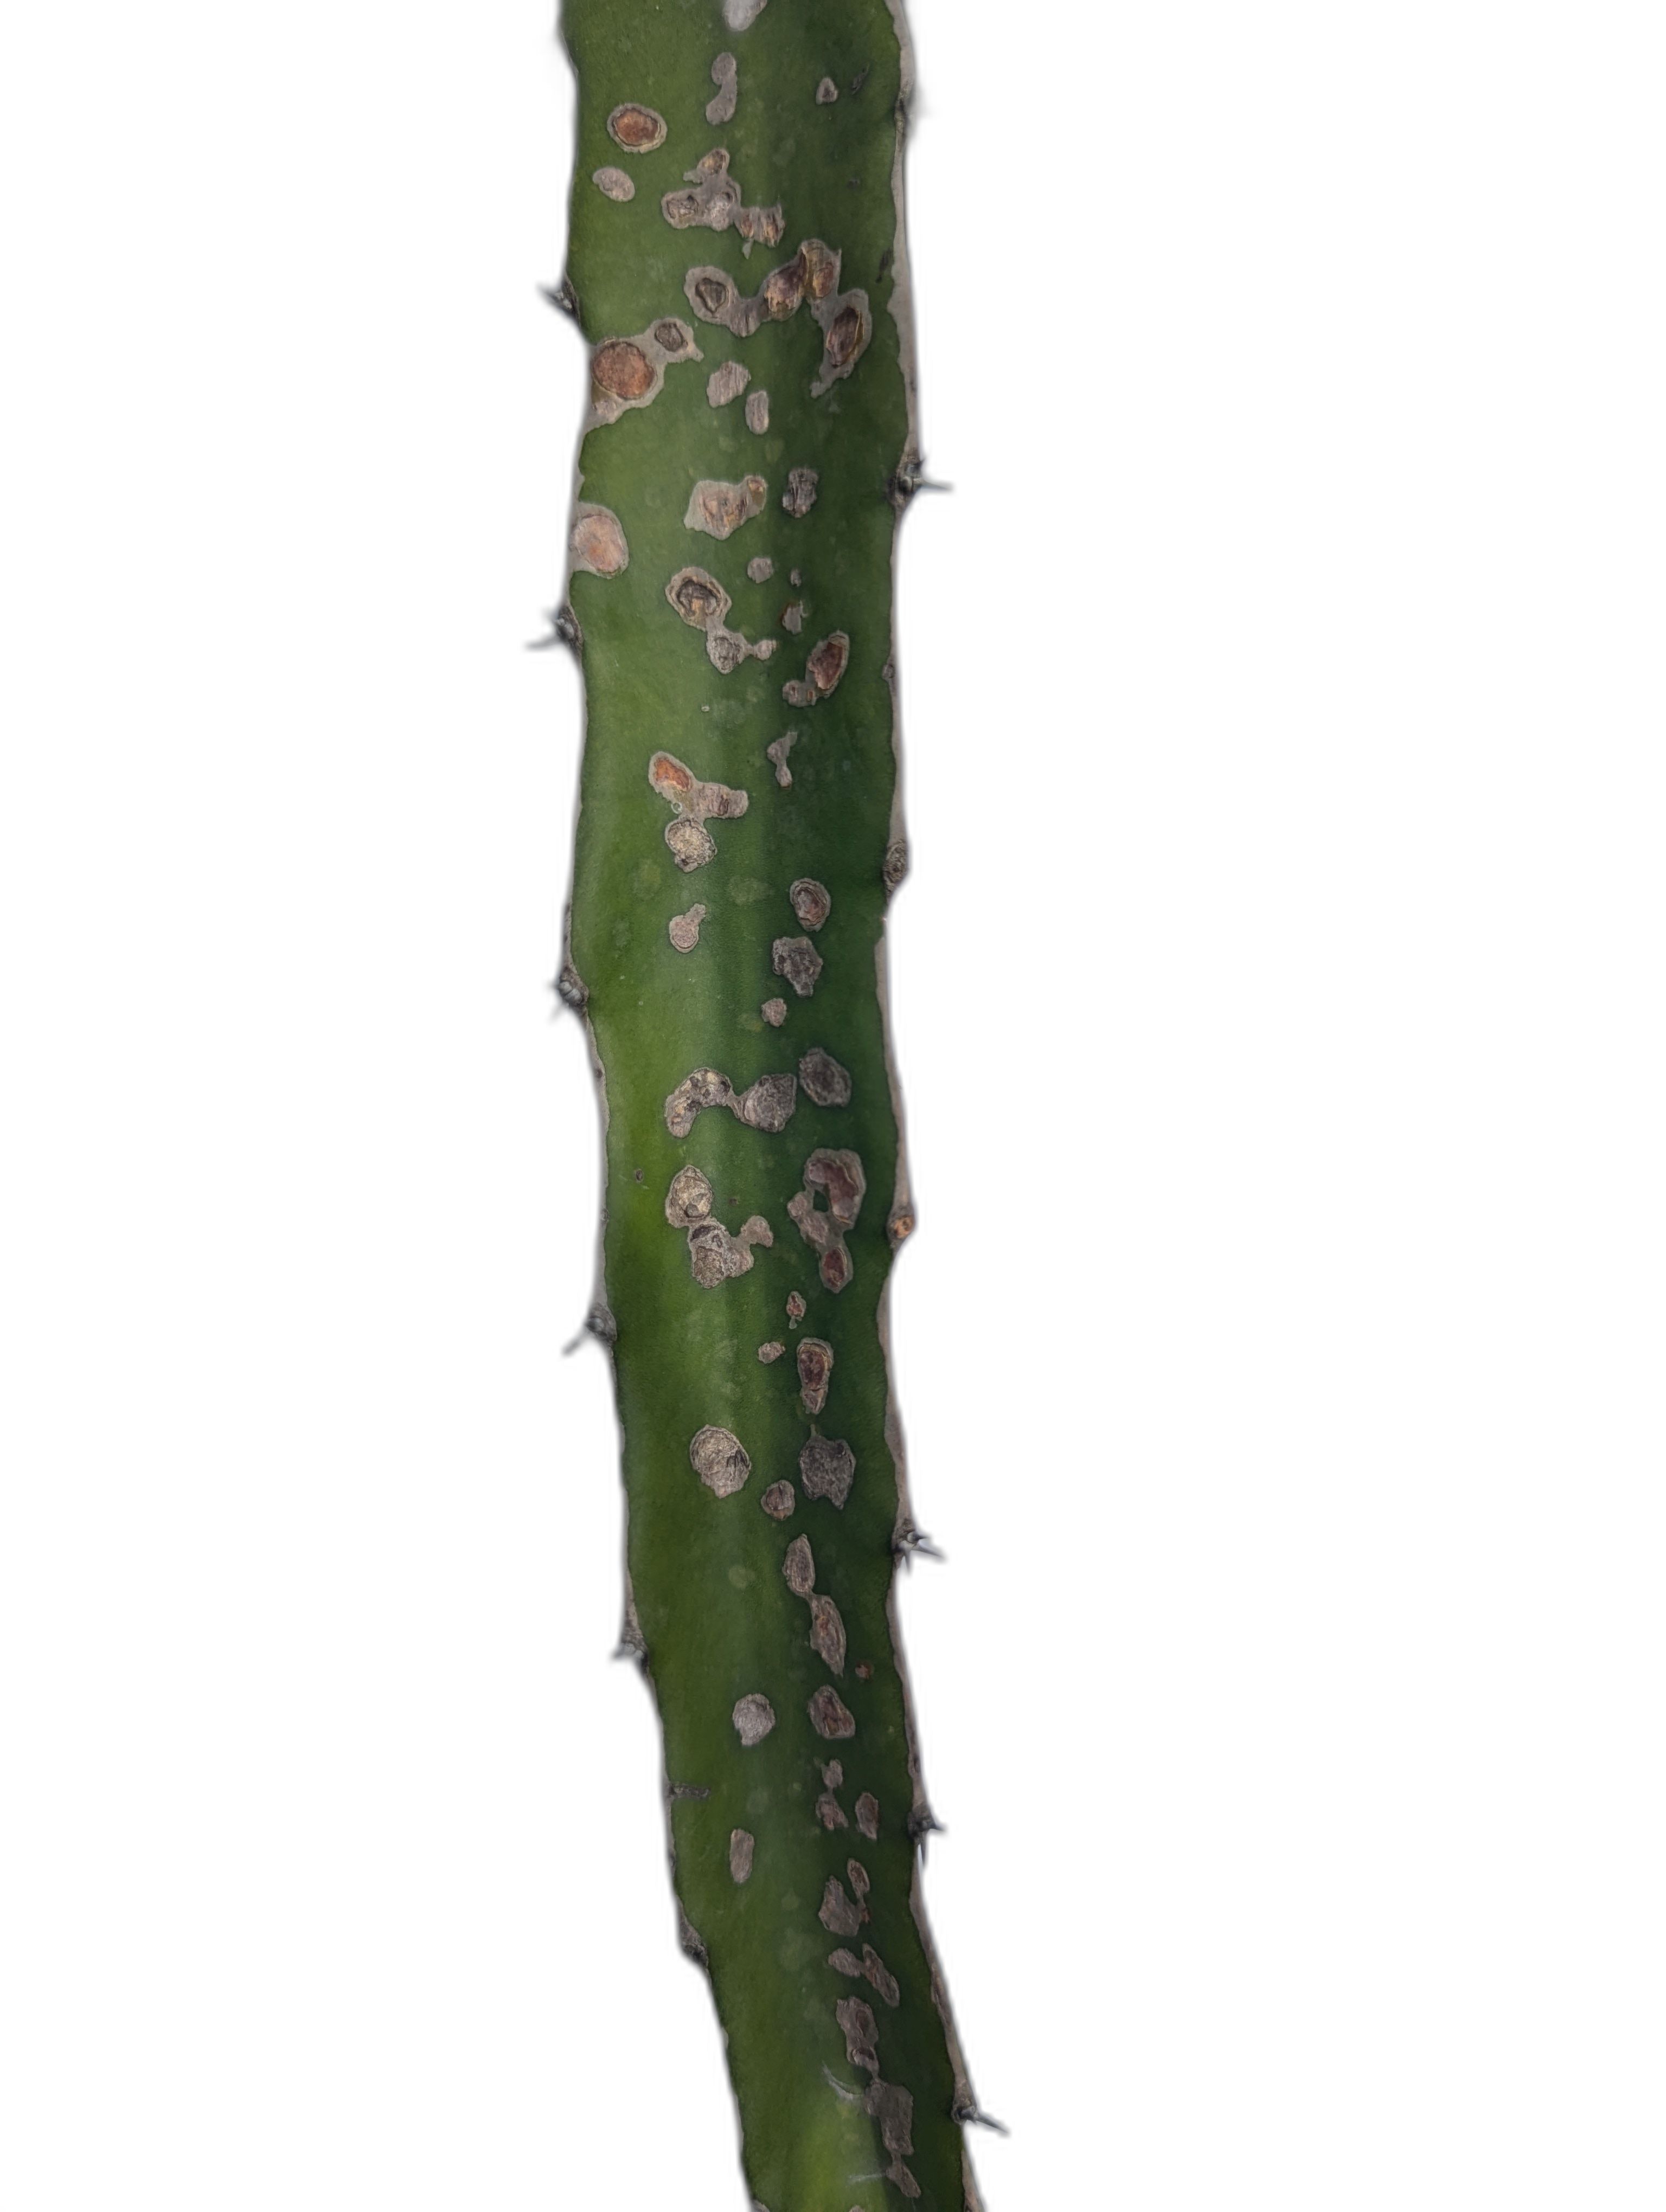
Label: Bad leaf